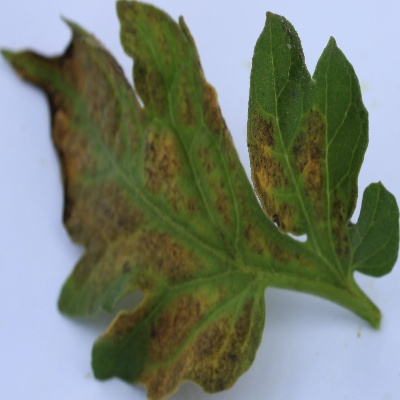
Crop: Tomato
Condition: septoria leaf spot